2003 invasion of Iraq

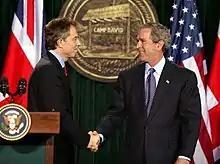
Tony Blair (left) and George W. Bush at Camp David in March 2003, during the build-up to the invasion of Iraq

At the same time, Bush Administration officials advanced a parallel legal argument using the earlier resolutions, which authorized force in response to Iraq's 1990 invasion of Kuwait. Under this reasoning, by failing to disarm and submit to weapons inspections, Iraq was in violation of U.N. Security Council Resolutions 660 and 678, and the U.S. could legally compel Iraq's compliance through military means.